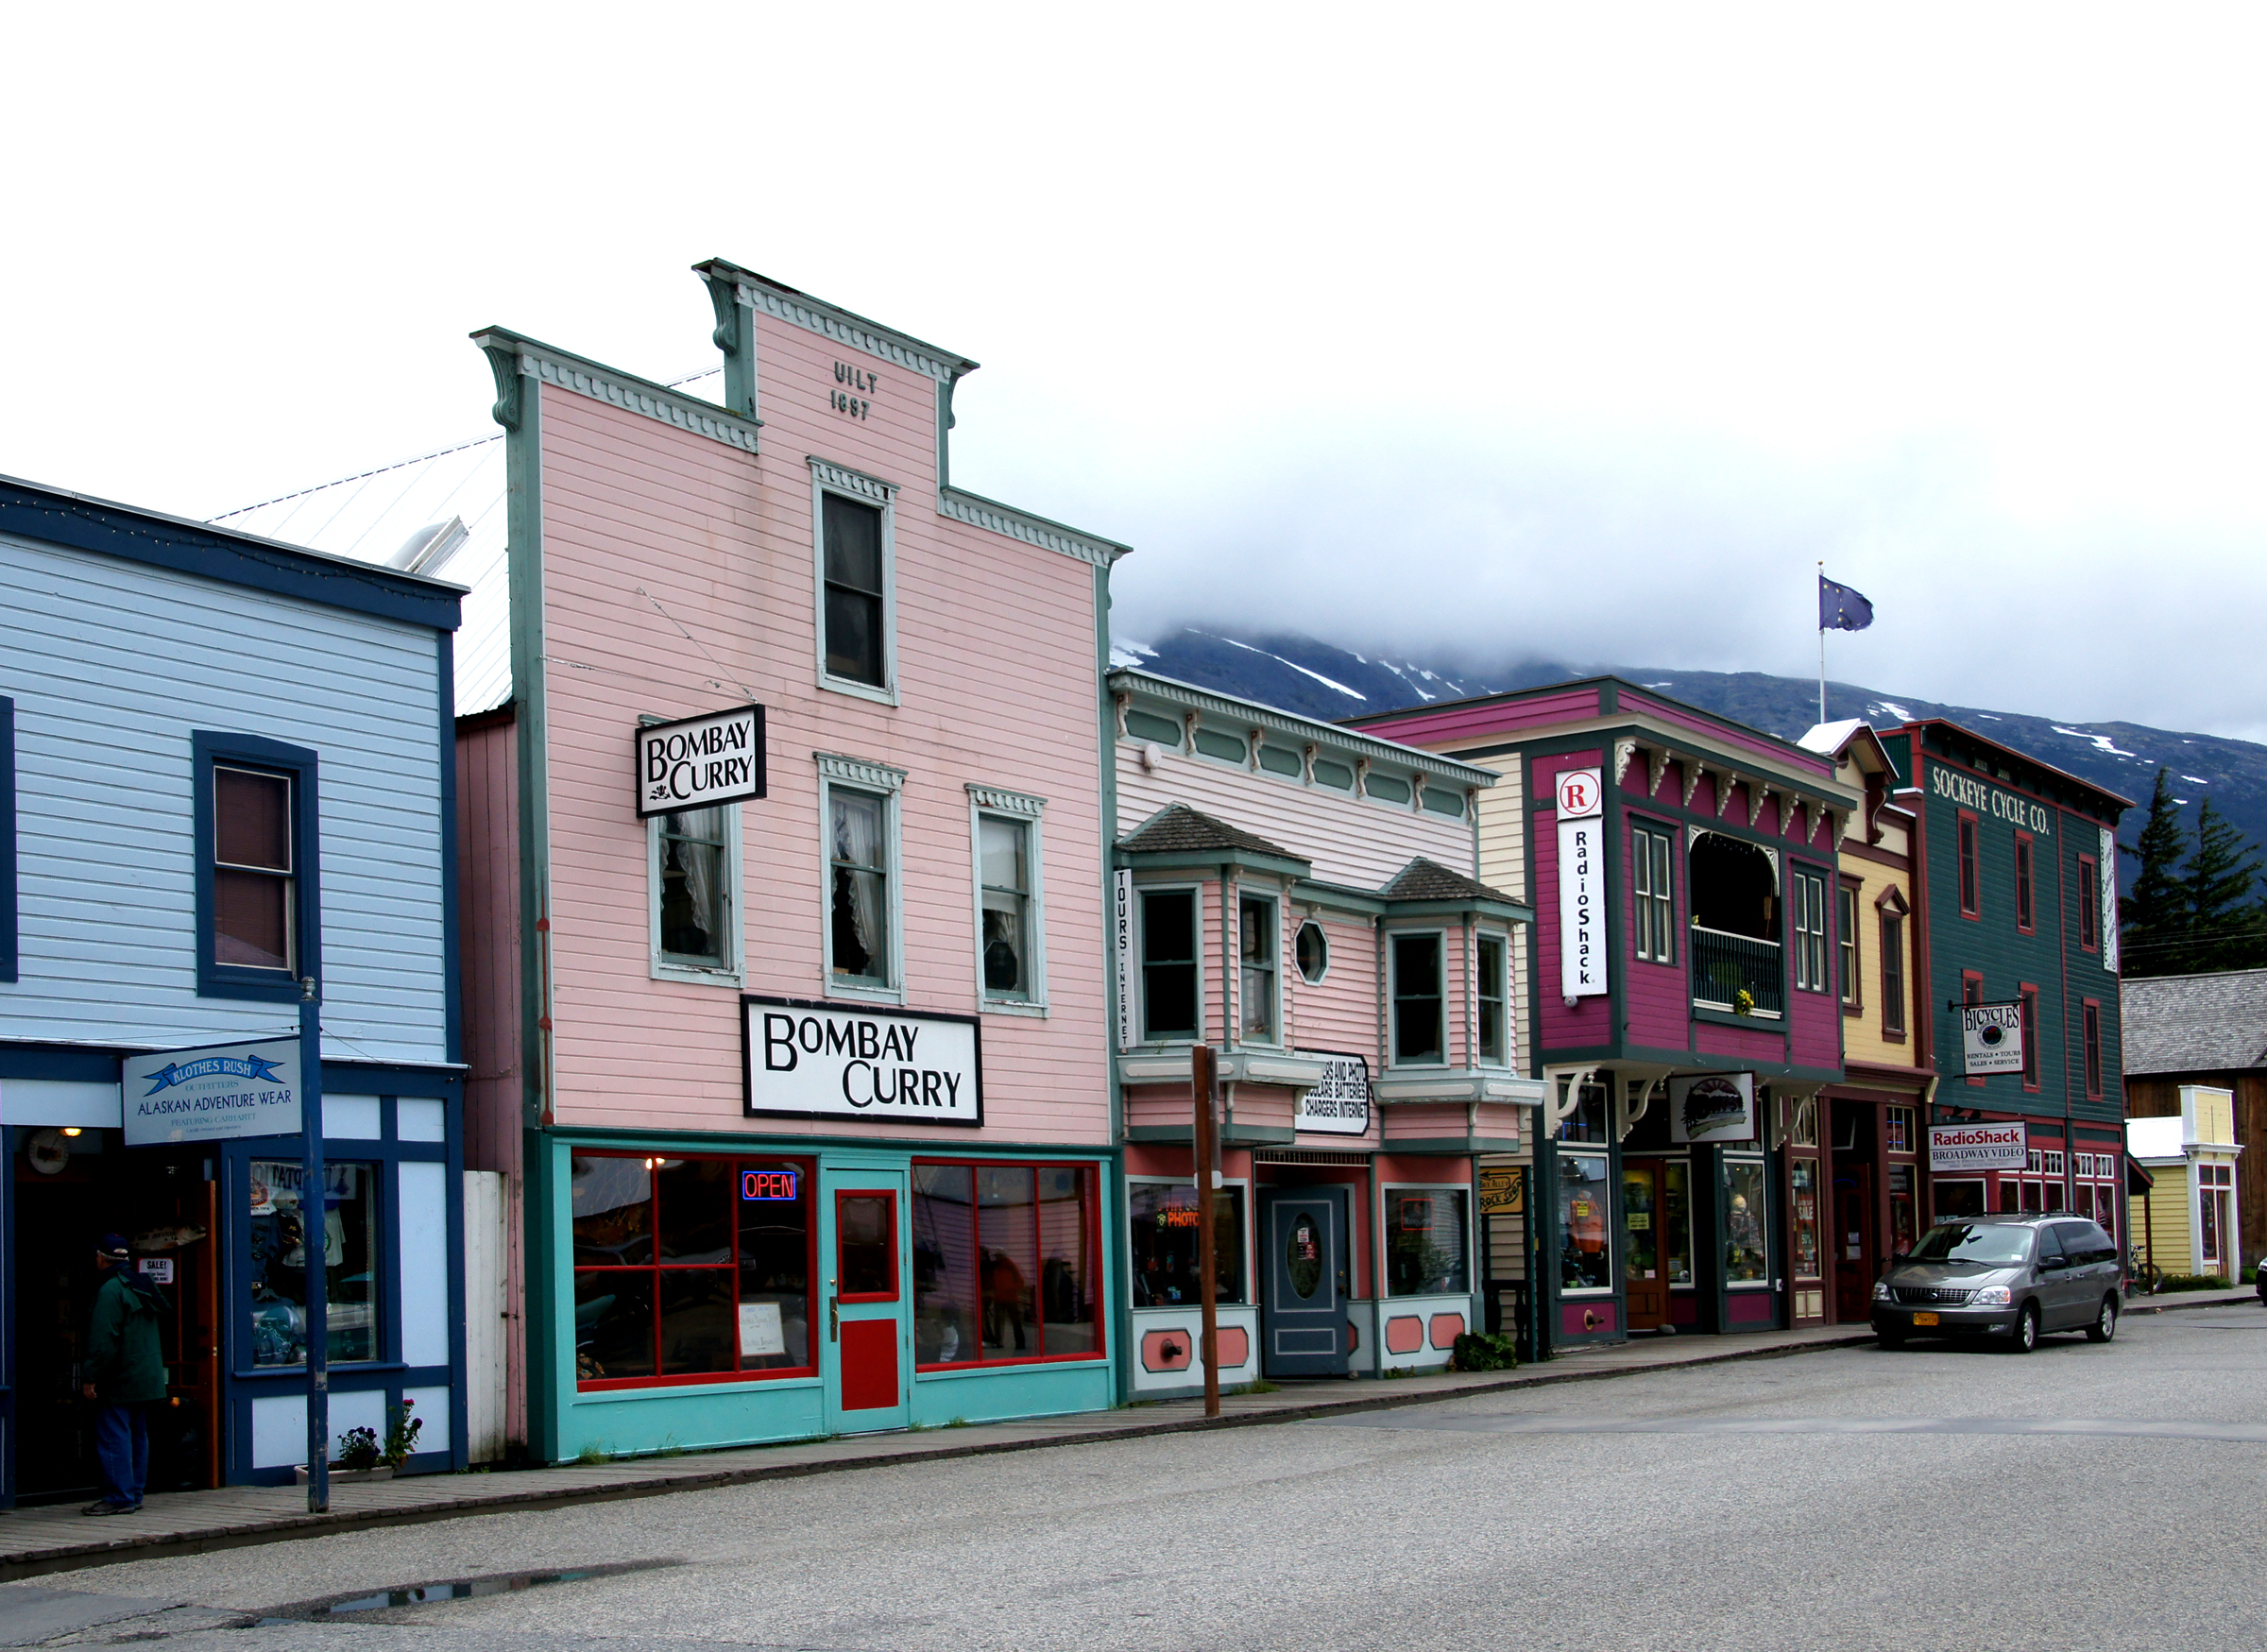
street, town, building, restaurant, downtown, transport, suburb, facade, alaska, sonyalpha, skagway, indianmasks, totempoles, whitepass, neighbourhood, residential area, human settlement